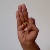
The image shows a hand gesture representing the letter 'F' in Indian Sign Language.